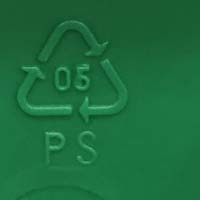
Plastic recycling code class: 6_polystyrene_PS